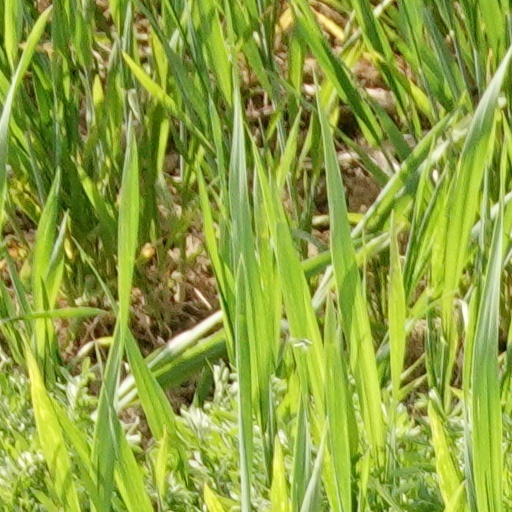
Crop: wheat